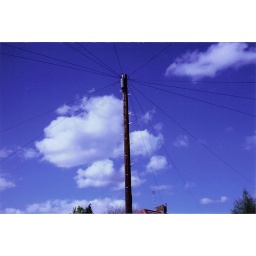
I swear the sky wasn't this blue in real life.